Pembroke College, Cambridge

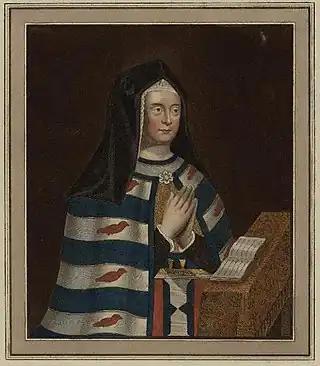
Engraving of Marie de St Pol, foundress of Pembroke College, Cambridge

Marie de St Pol, Countess of Pembroke (1303–1377), a member of the de Châtillon family of France, founded Pembroke College, Cambridge. On Christmas Eve 1347, Edward III granted Marie de St Pol, widow of the Earl of Pembroke, the licence for the foundation of a new educational establishment in the young university at Cambridge. The "Hall of Valence Mary" ("Custos & Scolares Aule Valence Marie in Cantebrigg'"), as it was originally known, was thus founded to house a body of students and fellows. The statutes were notable in that they both gave preference to students born in France who had already studied elsewhere in England, and that they required students to report fellow students if they indulged in excessive drinking or visited disreputable houses.